Percy Clive

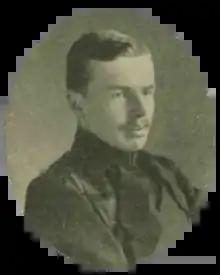
Photograph in "The Illustrated London News" following Clive's 1900 election as an MP

Percy Archer Clive, DL (13 March 1873 – 5 April 1918) was a British army officer and Liberal Unionist Party politician.